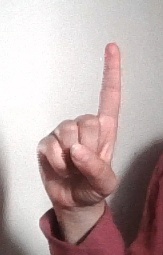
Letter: bb